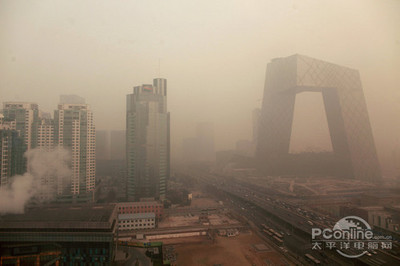
Weather: foggy or hazy